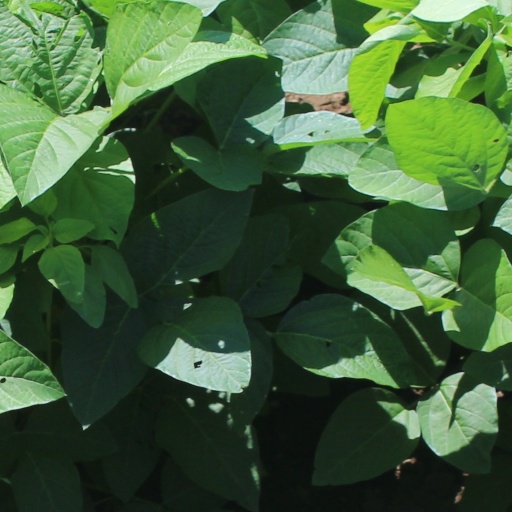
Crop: soybean